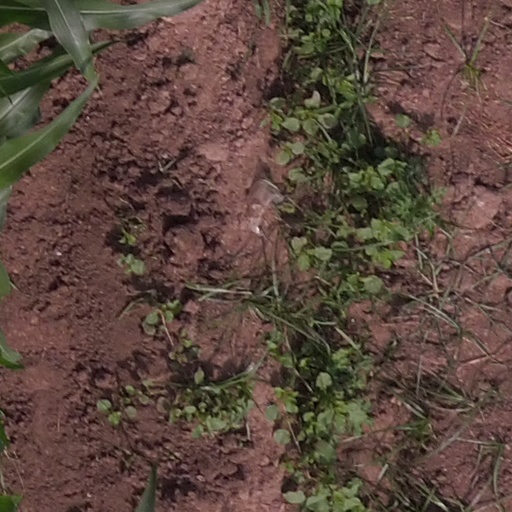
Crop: maize; corn